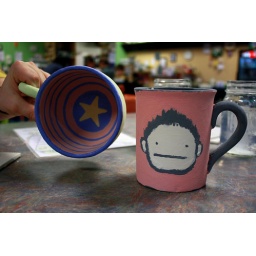
mine has a diamond in the bottom of the mug, and thick black and silver stripes coming up.